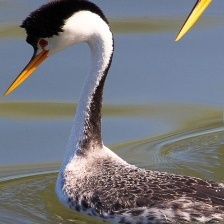
Species: CLARKS GREBE
Scientific name: AECHMOPHORUS CLARKII